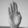
ASL letter: B